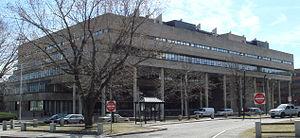
John Hamilton Andrews, né le 28 octobre 1933 à Sydney, est un architecte brutaliste australien.